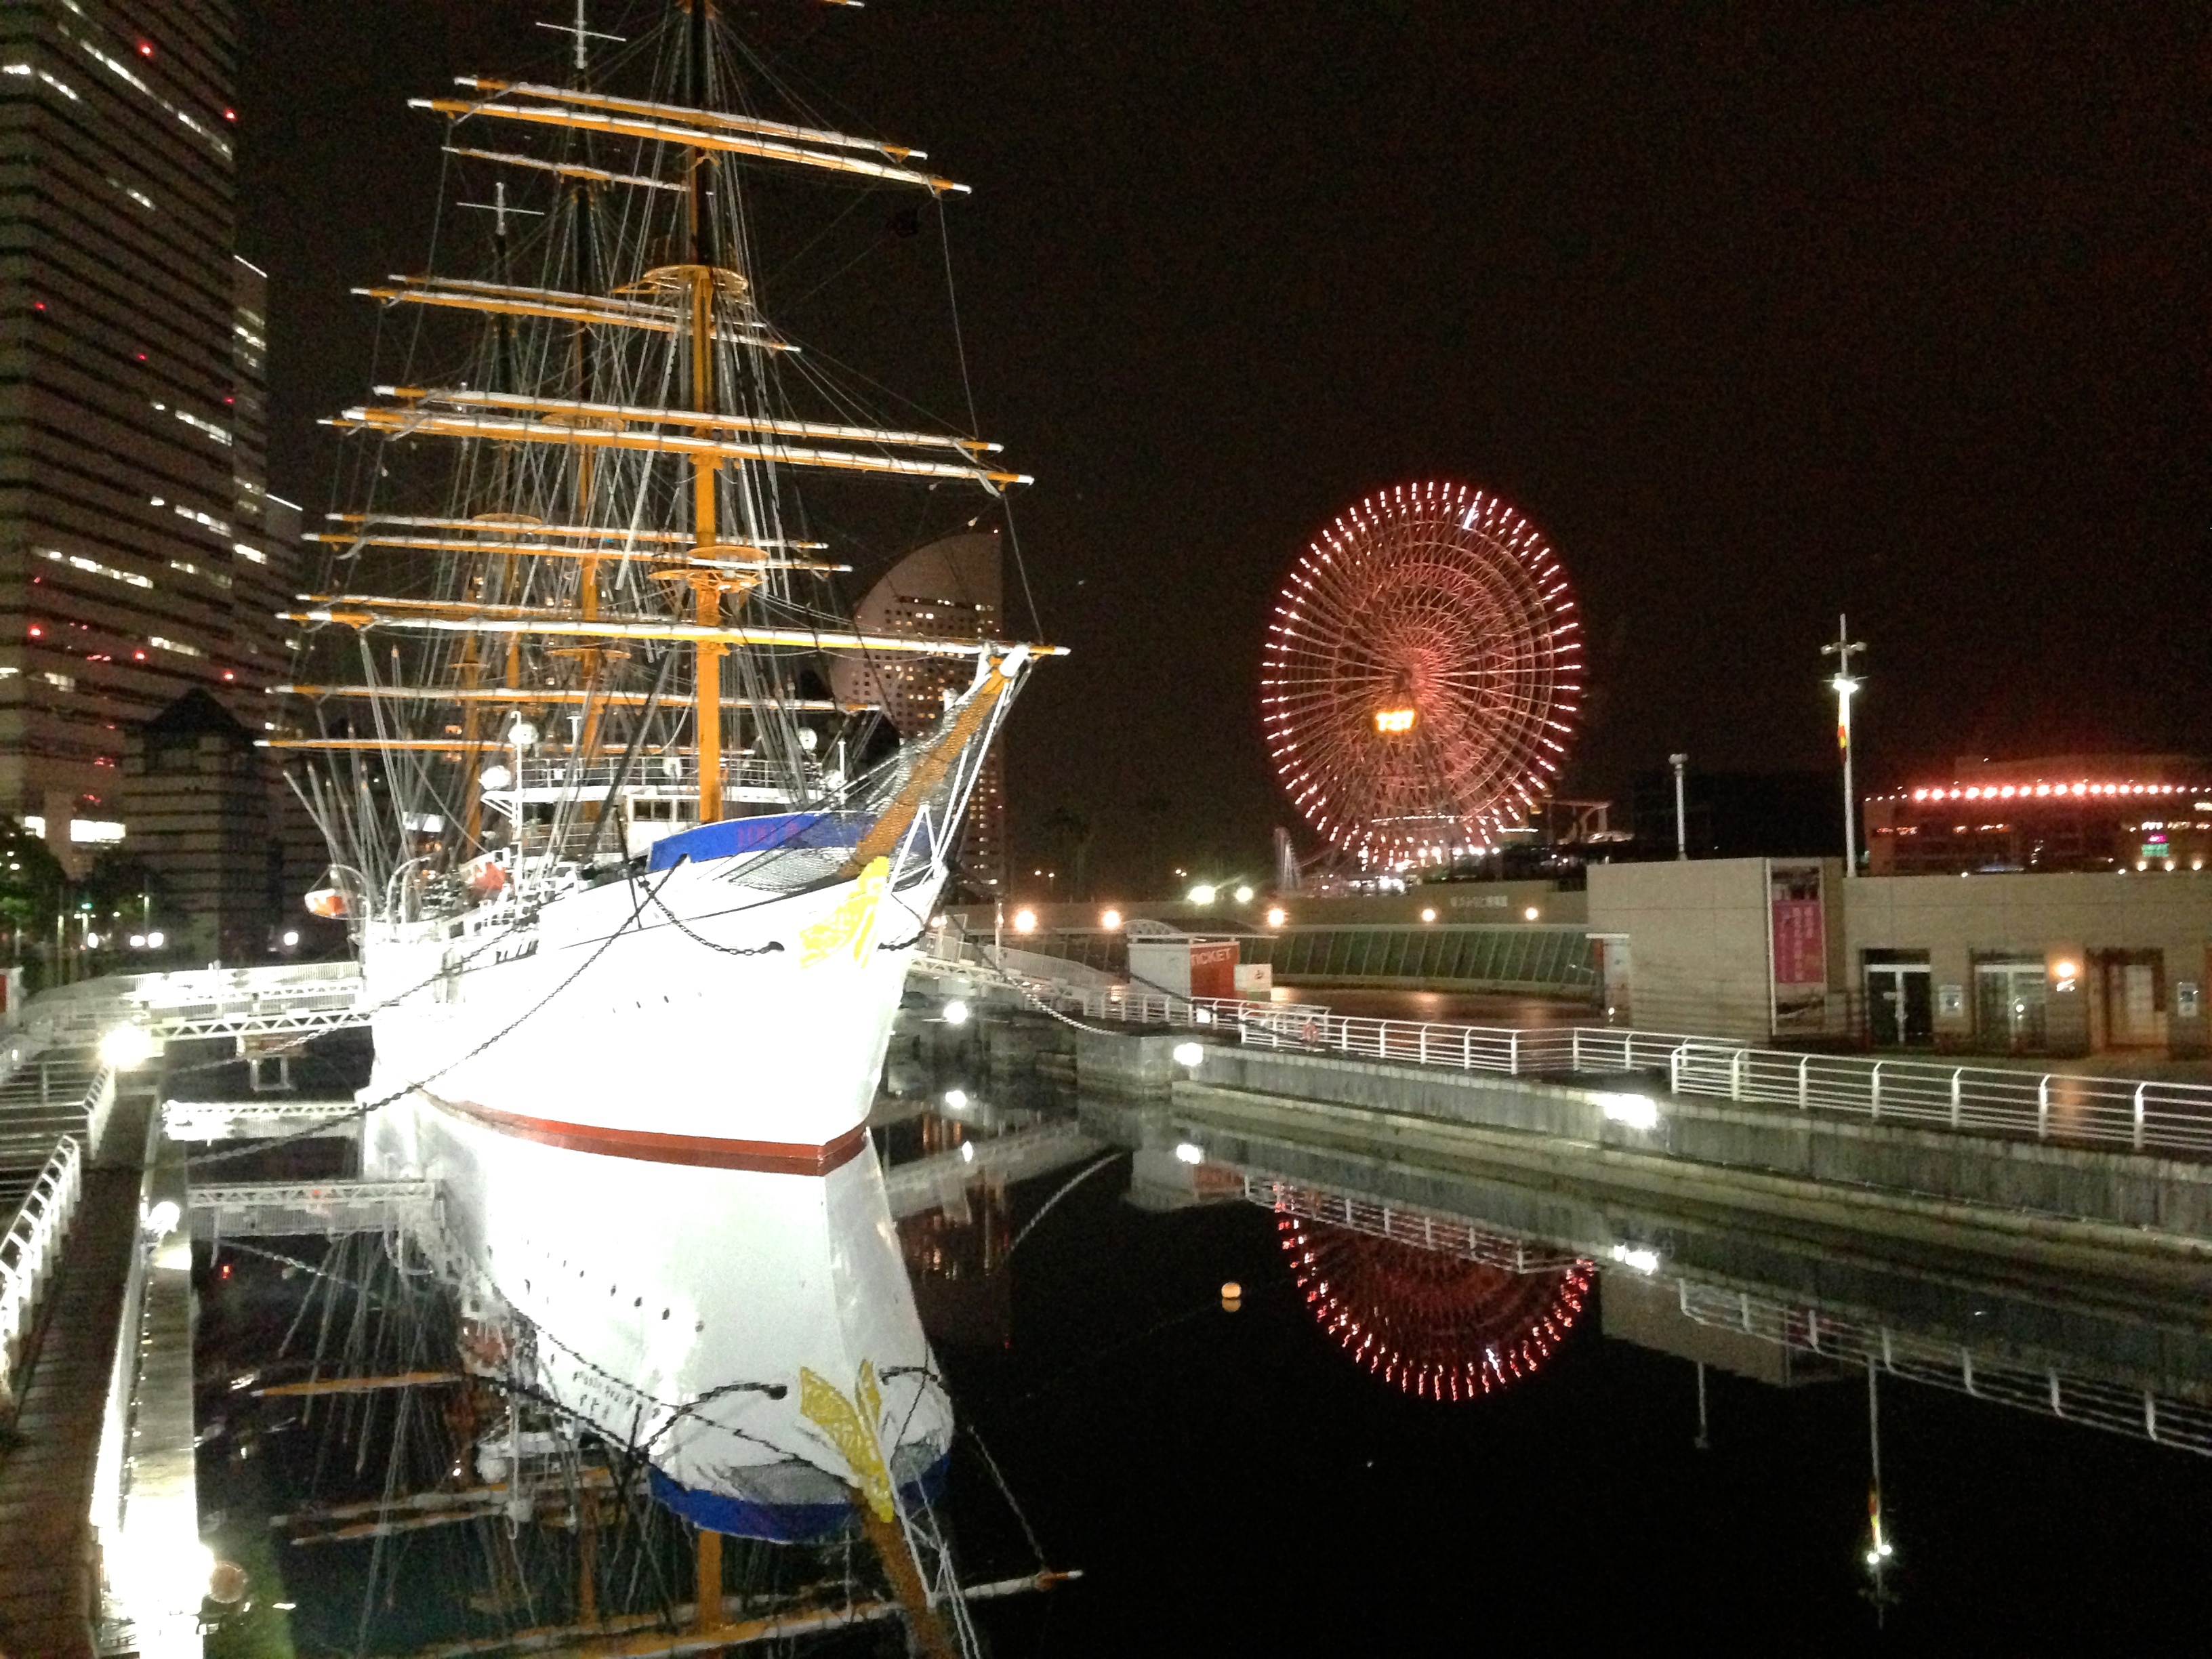
light, night, cityscape, vehicle, ferris wheel, stadium, tourist attraction, cruise ship, 2013365, flatclass2013